Timm Klose

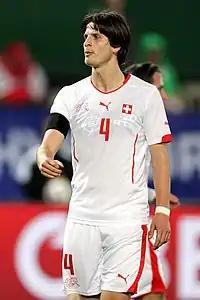
Klose playing for Switzerland in 2015

Timm Klose (born 9 May 1988) is a Swiss former professional footballer who last played as Centre back for Basel U21 in the Swiss Promotion League. He used to play for the Switzerland national team.